Friedrich Wilhelm Pixis

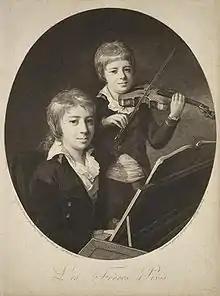
Violinist Friedrich Wilhelm Pixis, with his brother, pianist Johann Peter Pixis. c. 1800.

Friedrich Wilhelm Pixis (1786 – 20 October 1842) was a German violinist. He became professor of violin at Prague Conservatory and was important in the musical life of Prague.